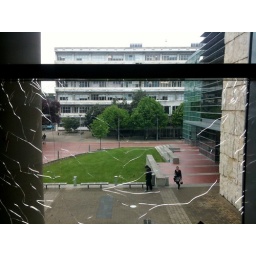
Looking through a cracked window in the University library